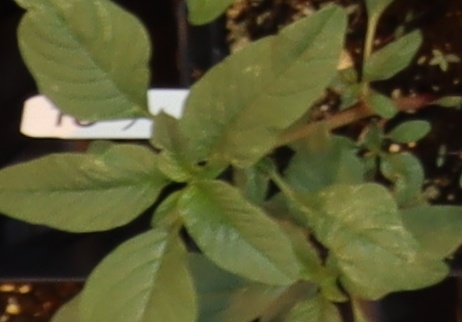
Label: Waterhemp